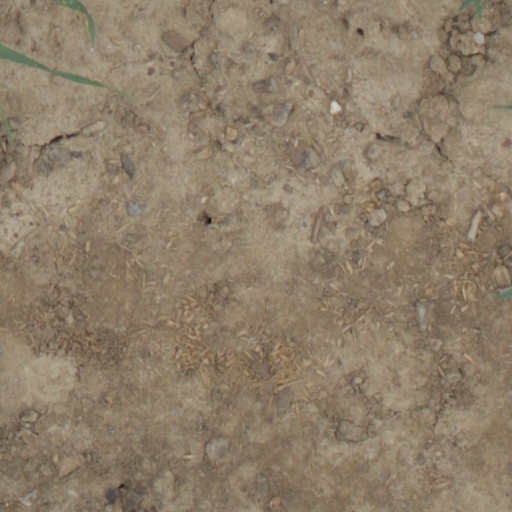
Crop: wheat